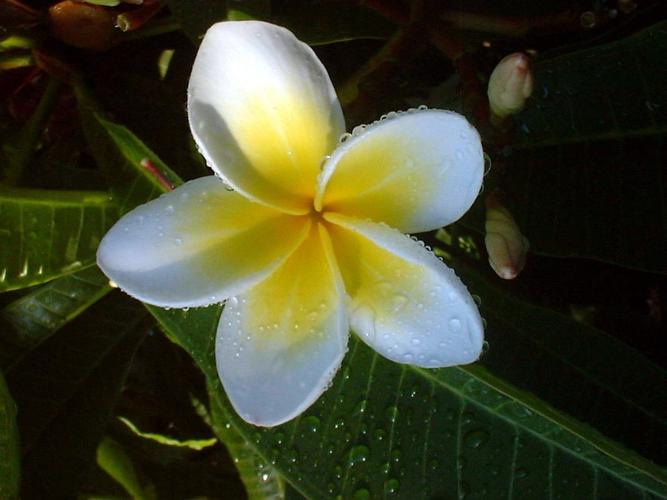
Label: frangipani